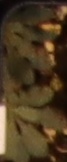
Label: Horseweed